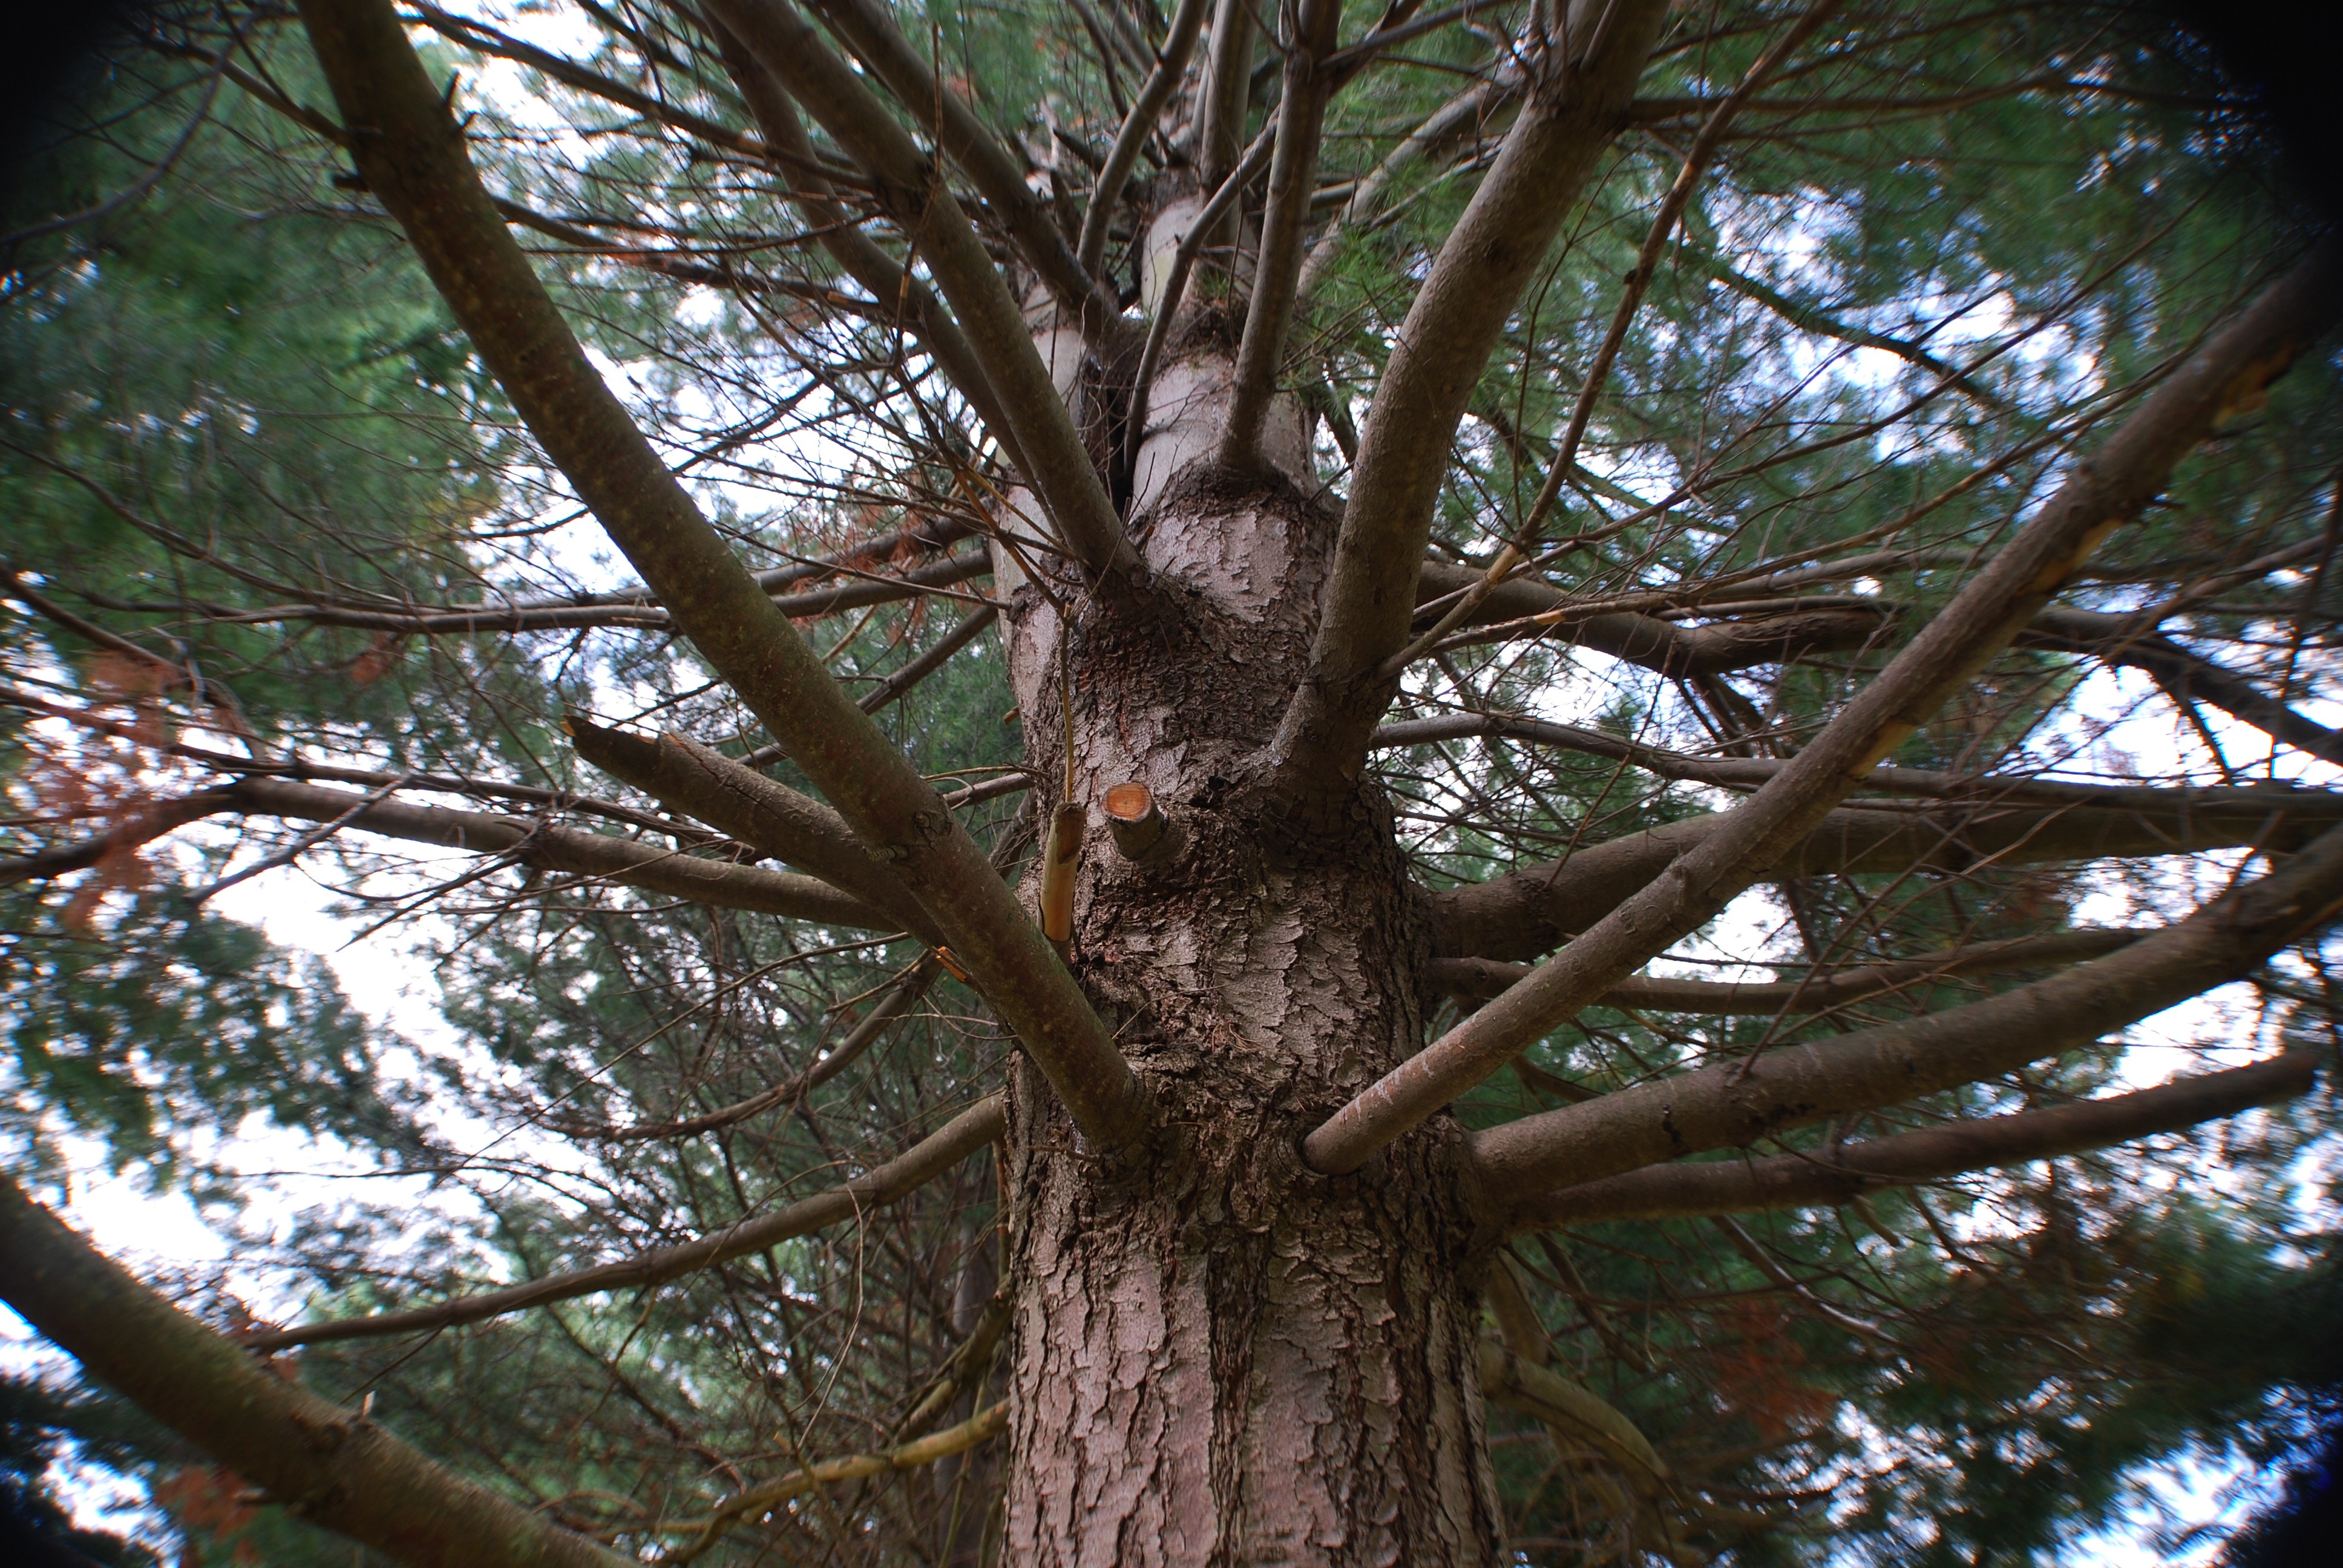
tree, nature, forest, branch, winter, needle, plant, wood, sunlight, leaf, flower, trunk, pine, green, jungle, natural, evergreen, holiday, botany, christmas, fir, flora, climb, coniferous, spruce, rainforest, woodland, habitat, natural environment, woody plant, arecales